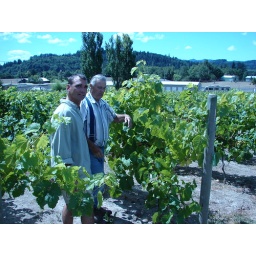
Myrtle point crater lake real estate houses in Oregon 2007 017